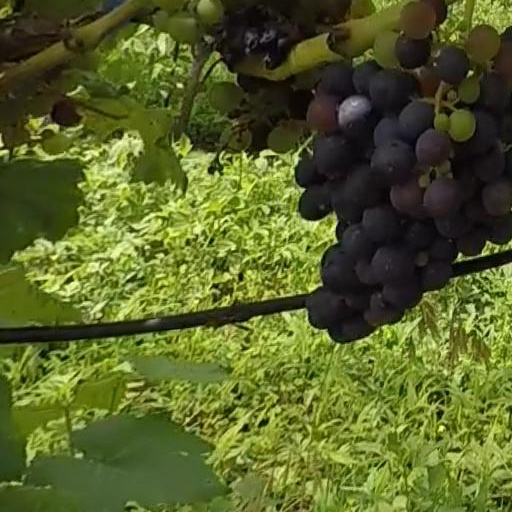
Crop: grape